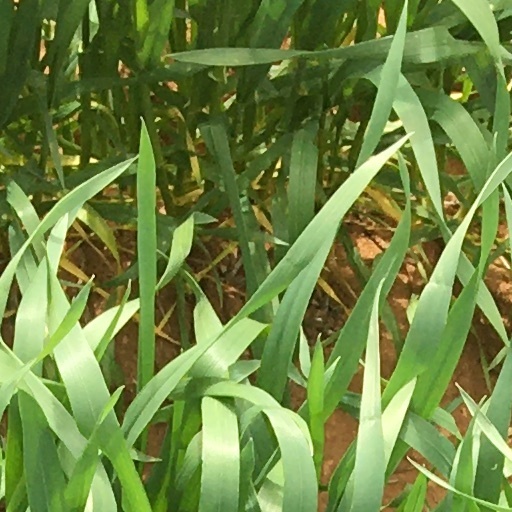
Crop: wheat